Mortar (weapon)

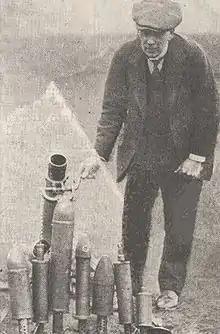
Wilfred Stokes with example of his WWI mortar and bombs

Early mortars, such as the Pumhart von Steyr, were large and heavy and could not be easily transported. Simply made, these weapons were no more than iron bowls reminiscent of the kitchen and apothecary mortars whence they drew their name. An early transportable mortar was invented by Baron Menno van Coehoorn in 1701. This mortar fired an exploding shell, which had a fuse that was lit by hot gases when fired. The Coehorn mortar gained quick popularity, necessitating a new form of naval ship, the bomb vessel. Mortars played a significant role in the Venetian conquest of Morea, and in the course of this campaign an ammunition depot in the Parthenon was blown up. An early use of these more mobile mortars as field artillery (rather than siege artillery) was by British forces in the suppression of the Jacobite rising of 1719 at the Battle of Glen Shiel. High angle trajectory mortars held a great advantage over standard field guns in the rough terrain of the West Highlands of Scotland.